Moshe Dayan Center for Middle Eastern and African Studies

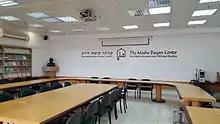
The MDC for Middle Eastern and African Studies

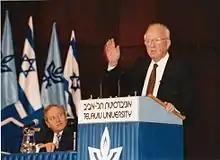
Former Israeli Prime Minister Yitzhak Rabin delivers one of his last public lectures at the Moshe Dayan Center for Middle Eastern and African Studies, November 1995

The Moshe Dayan Center is governed by an Israeli board of governors, on the advice of an international advisory council. It is administered by an academic director. The center is funded entirely by endowments, research grants, and private and institutional donations.